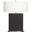
Label: lamp